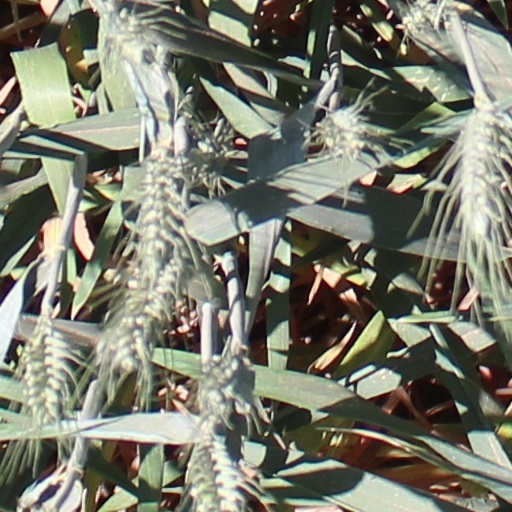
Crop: wheat